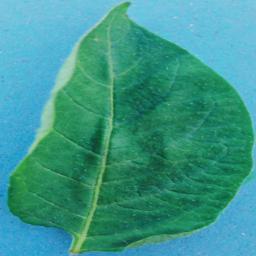
Label: Potato___Healthy